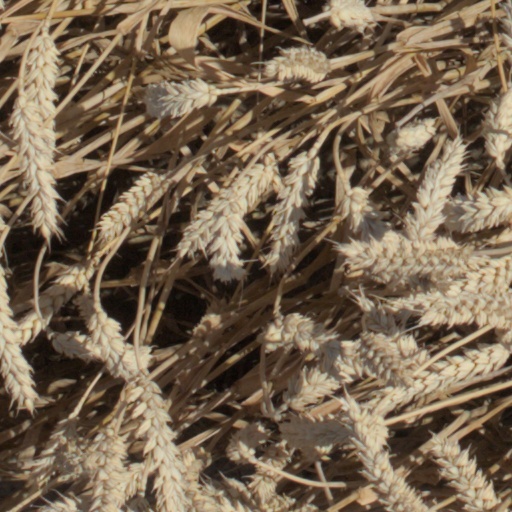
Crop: wheat